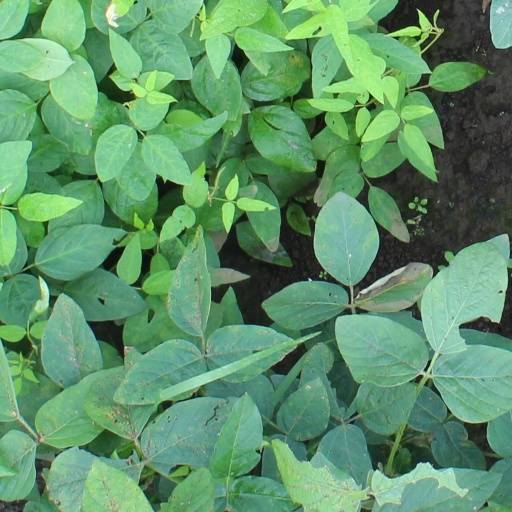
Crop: soybean